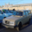
Label: automobile